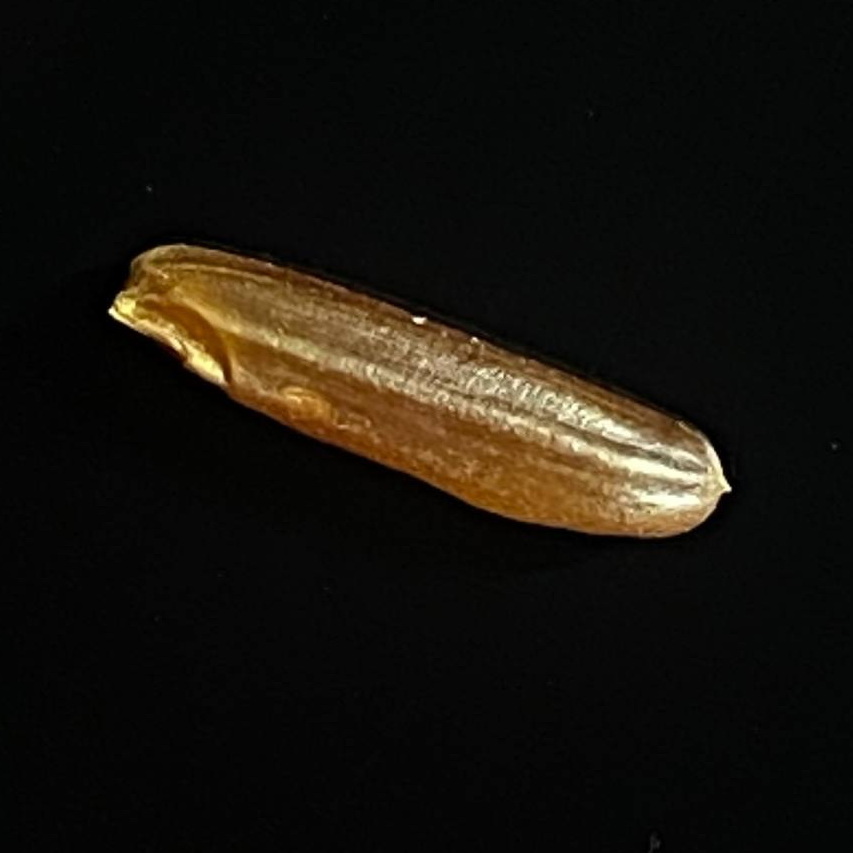
Rice variety: Red_Cargo